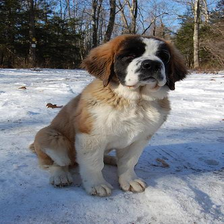
Species: dog
Breed: saint bernard